Yuzawa Kōgen Ropeway

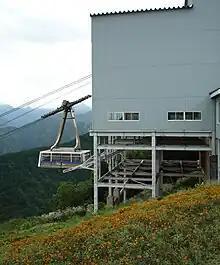
"White Spur" arriving to Panorama Station

The , officially the , is Japanese aerial lift line in Yuzawa, Niigata, operated by . The line runs in the town of the huge ski resort complex, but it also transports hikers in other seasons. It opened in 1991.